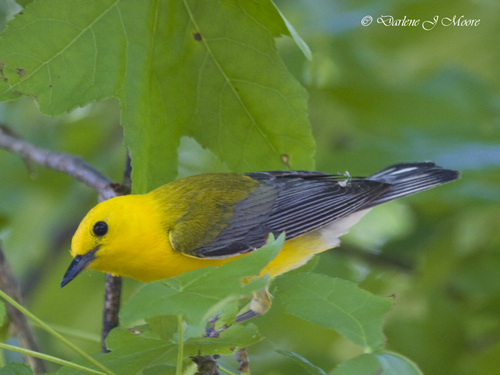
the bird has a small eyering that is black and round.
a small yellow bird with black wings and rectrices and a black bill.
bird has yellow body feathers, yellow breast feathers, and black beaka medium size bird with yellow crown and nape gray wings and outer rectricles.
this bird is yellow and black in color with a black beak, and yellow eye rings.
this particular bird has a yellow belly and breasts and gray secondariesa bird with a black bill, yellow crown and black secondaries.
this bird has black wings and beak, with yellow covering the rest of its body.
a bright yellow bird that gets darker black down its wings and tail feathers.
this bird is yellow with a long tail, black and yellow wing, small curved head, and a narrow pointy beak.
Species: Prothonotary Warbler